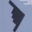
Label: airplane